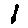
Label: 1